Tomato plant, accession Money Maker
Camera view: horizontal (90 deg, fisheye); turntable rotation: 300 degrees
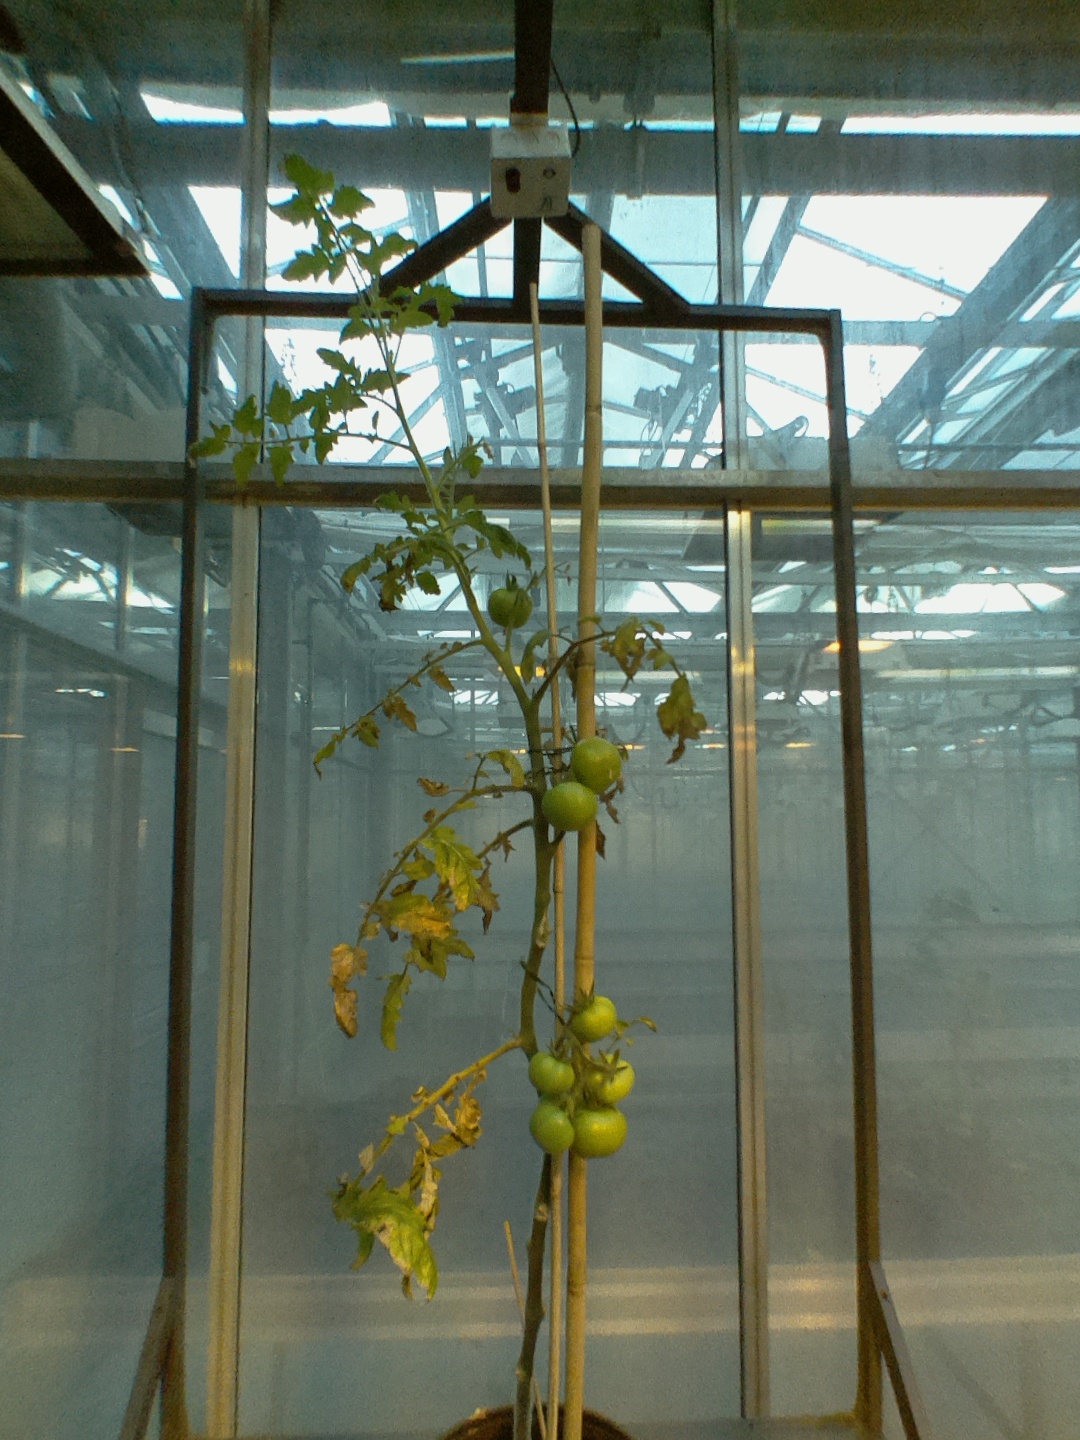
BBCH growth stage 77: 70%-80% of final fruit size